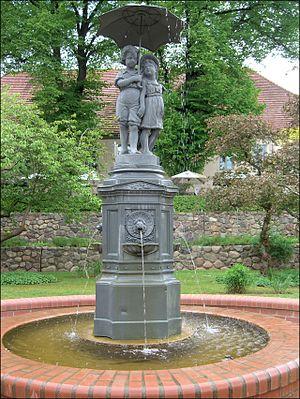
Lübz est une petite ville allemande se trouvant au bord du canal de l'Elde dans le Mecklembourg et l'arrondissement de Ludwigslust-Parchim.